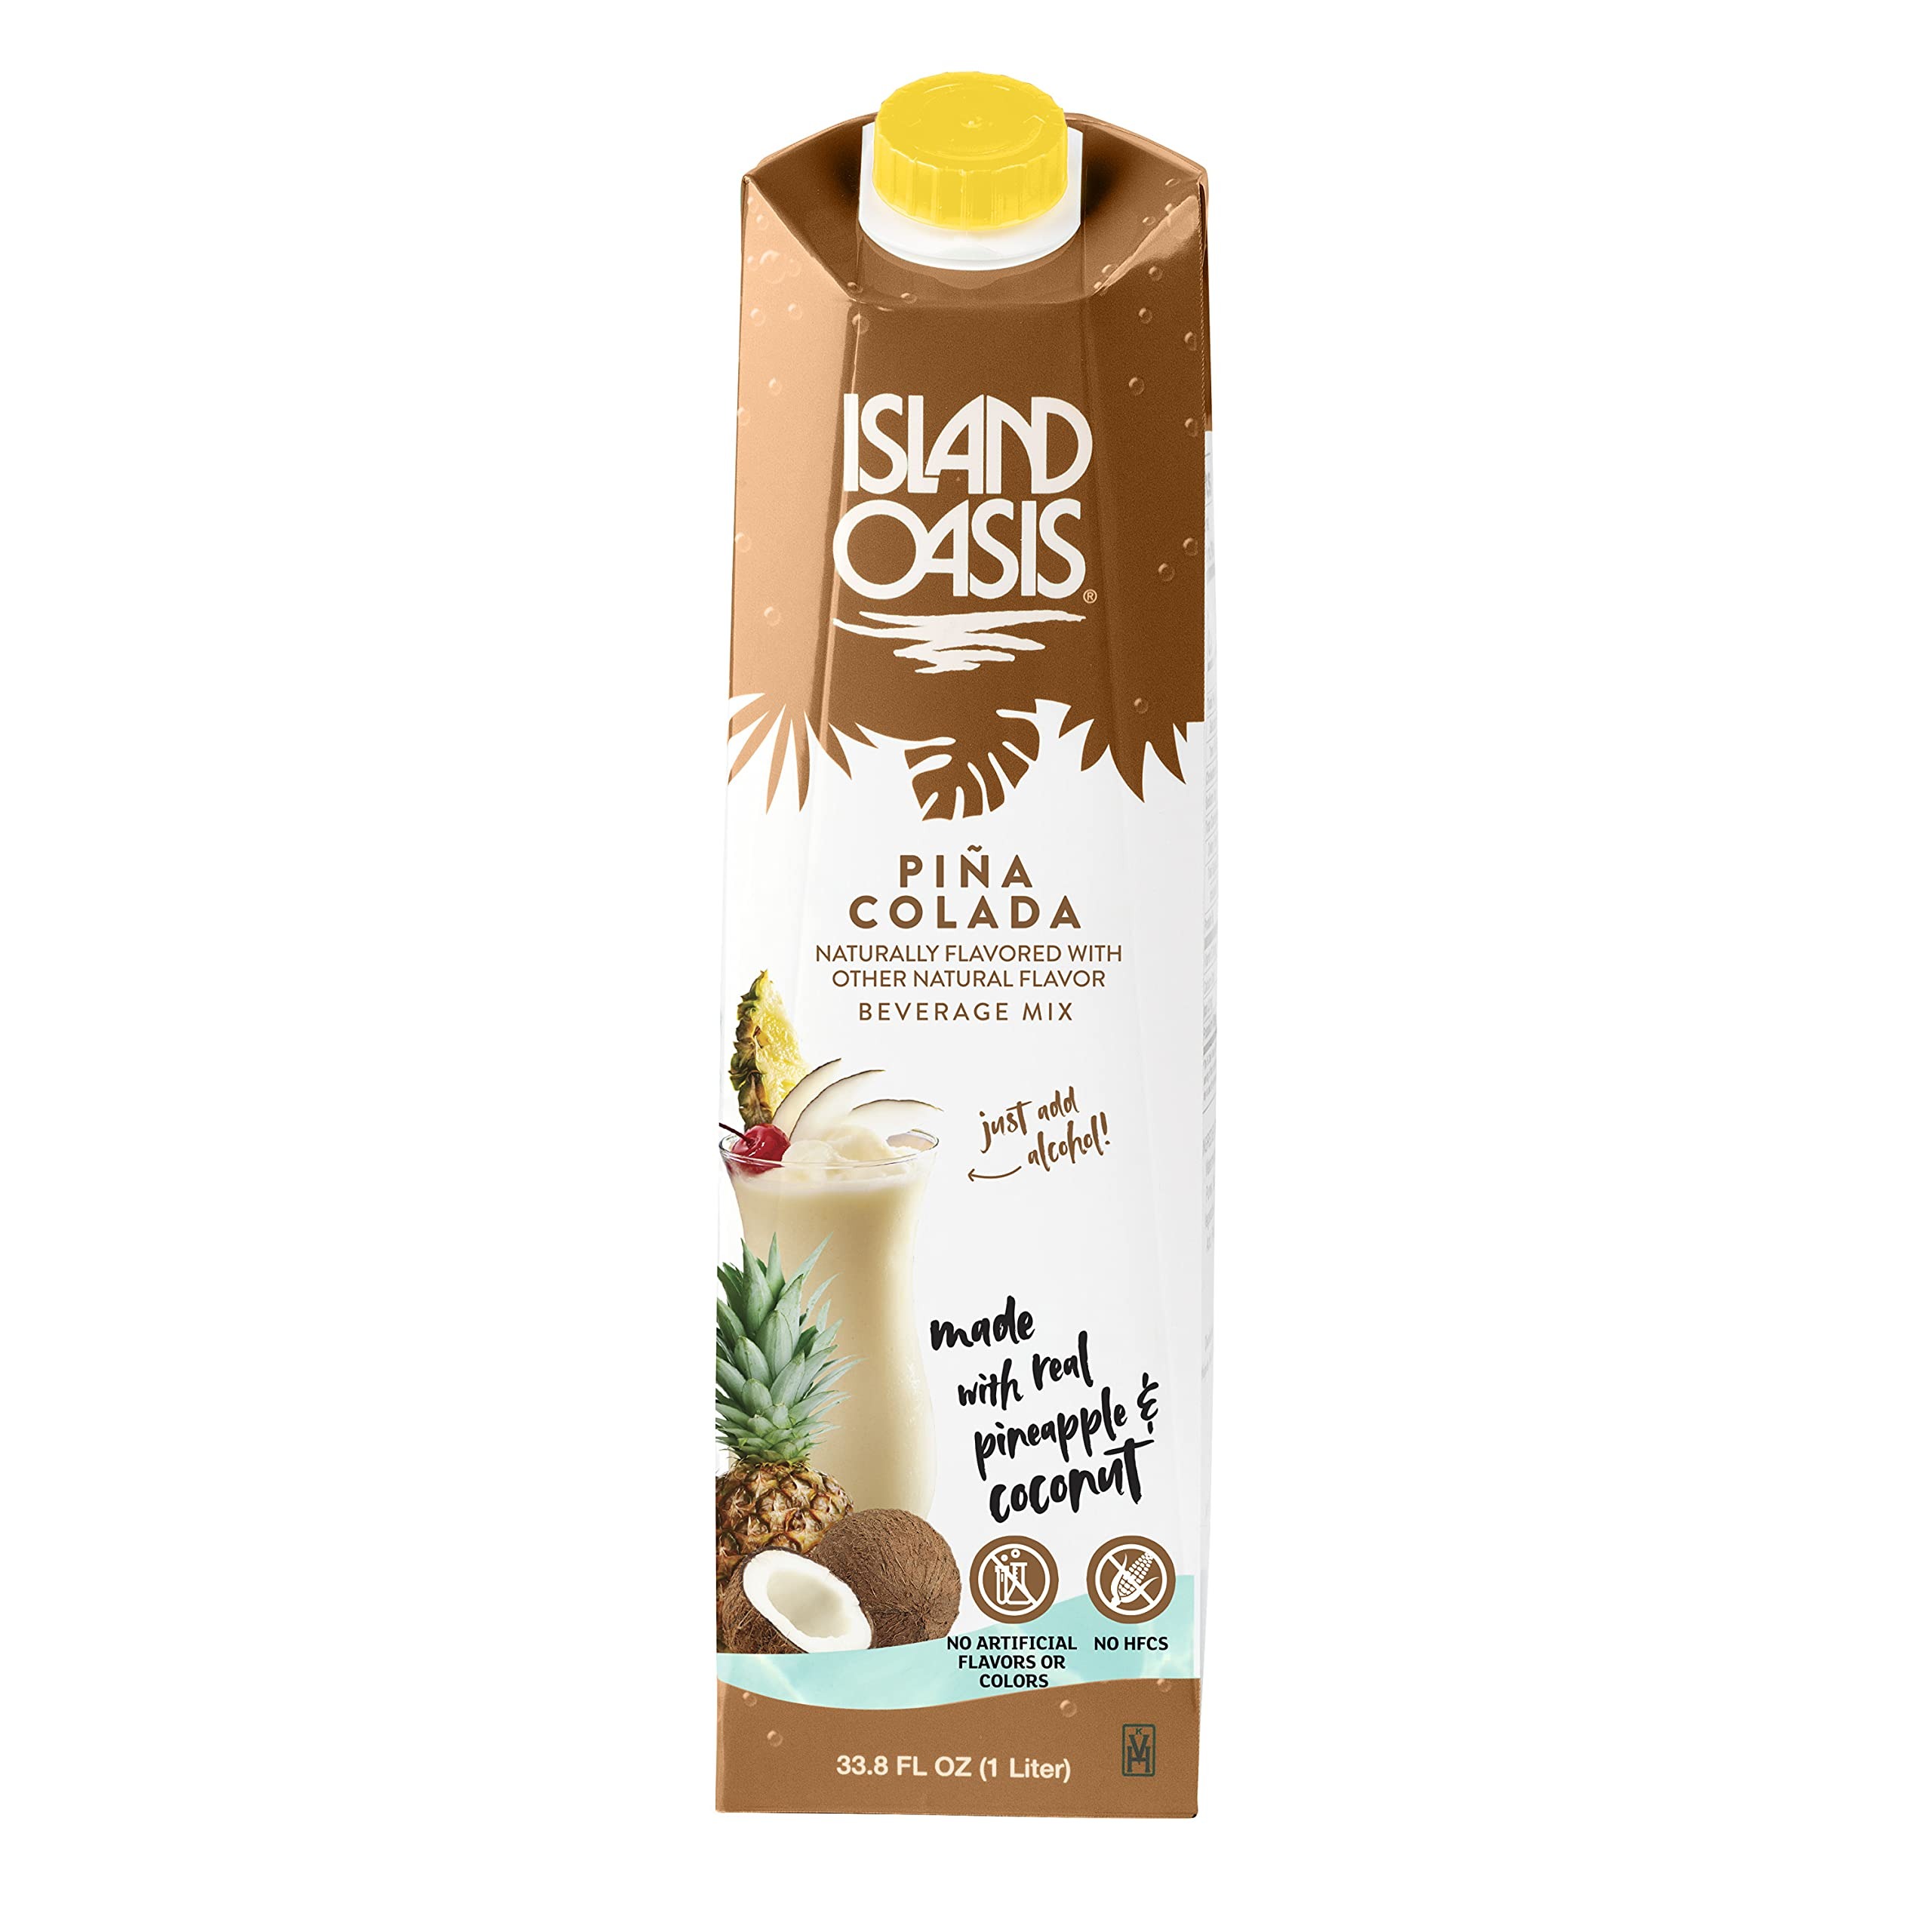
Item Name: Island Oasis Pina Colada Beverage Mix, 33.8 Fl Oz
Bullet Point 1: Our piña colada mix is crafted with real pineapple and real coconut for impeccable taste in all of your favorite beverages
Bullet Point 2: We make our piña colada mix with no high fructose corn syrup and no artificial flavors, colors or preservatives for a clean label drink you can feel good about
Bullet Point 3: Shake it, blend it or mix it – however you want to want to enjoy pure paradise, our strawberry drink mix lets you do just that
Bullet Point 4: Besides our clean label ingredients, what’s outside the box matters, too. We use responsibly sourced, sustainable packaging for all of our products
Bullet Point 5: Since 1984, we’ve helped craft world famous frozen drinks with the freshest fruits and premium ingredients so you can enjoy true refreshment in its purest form. Sip into Pure Paradise
Value: 33.8
Unit: Fl Oz

Price: 24.98